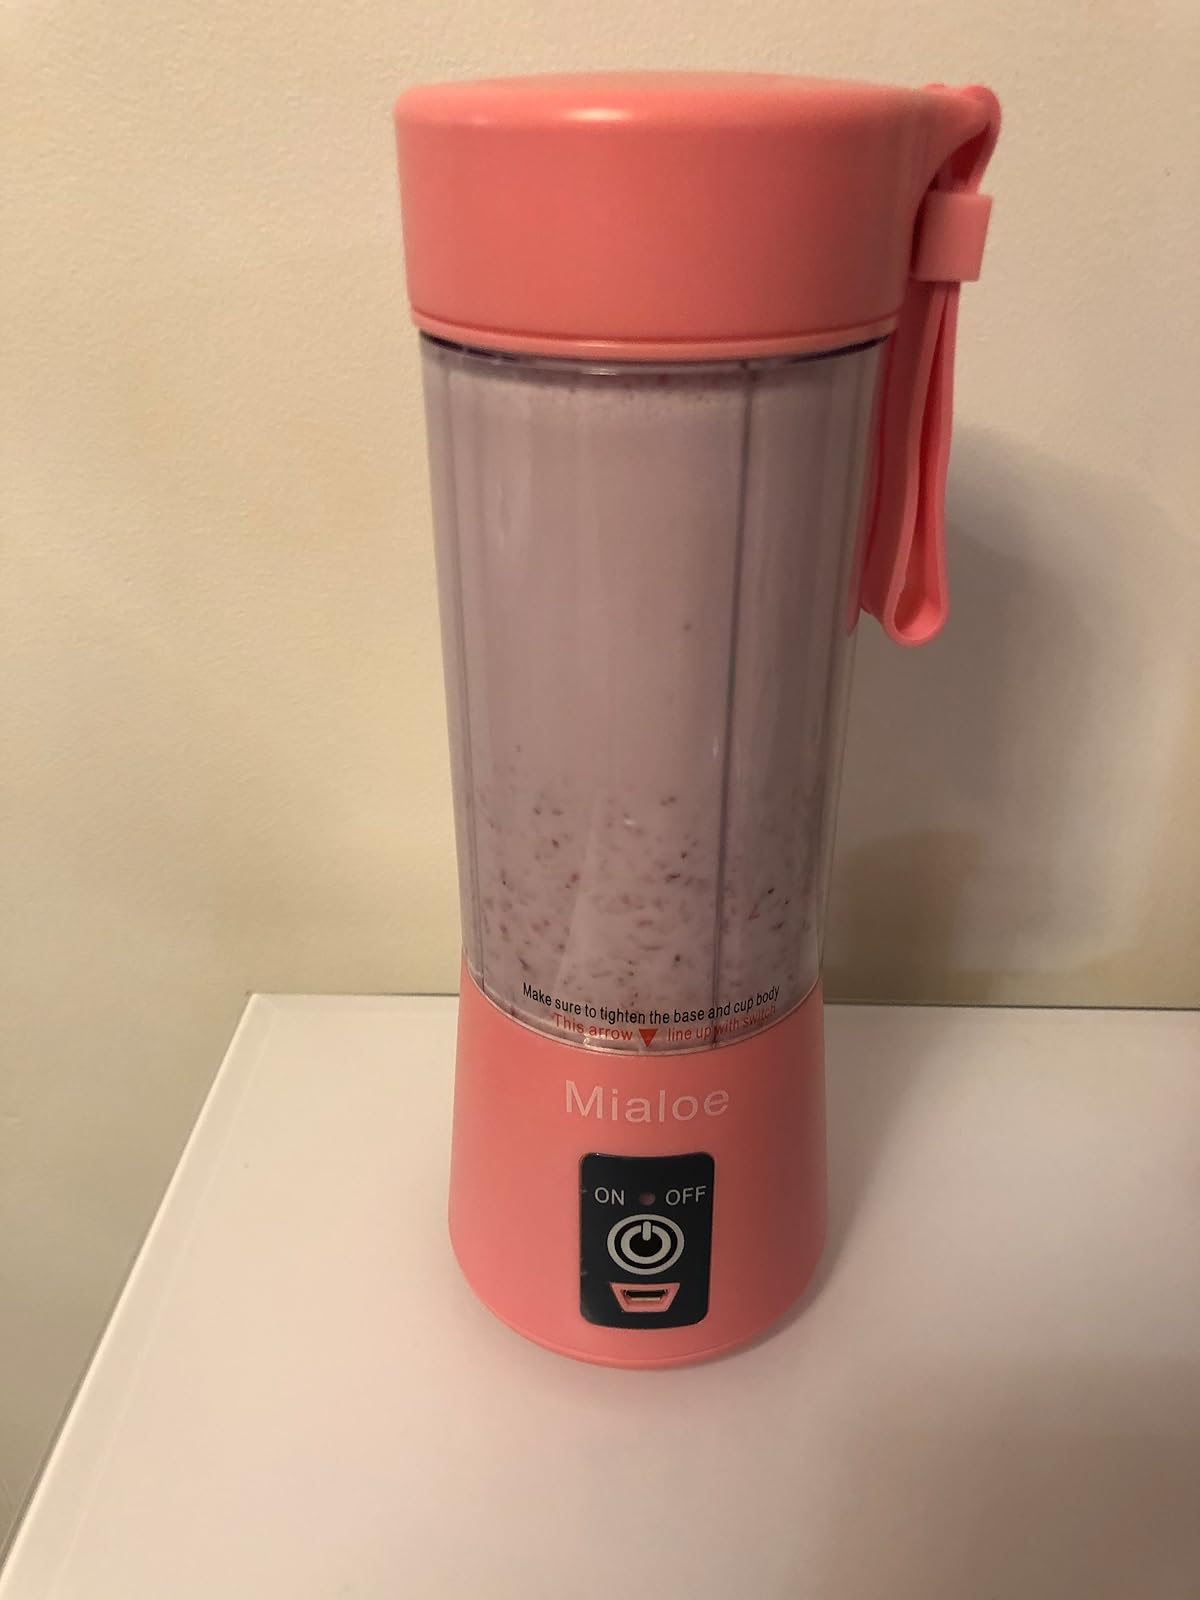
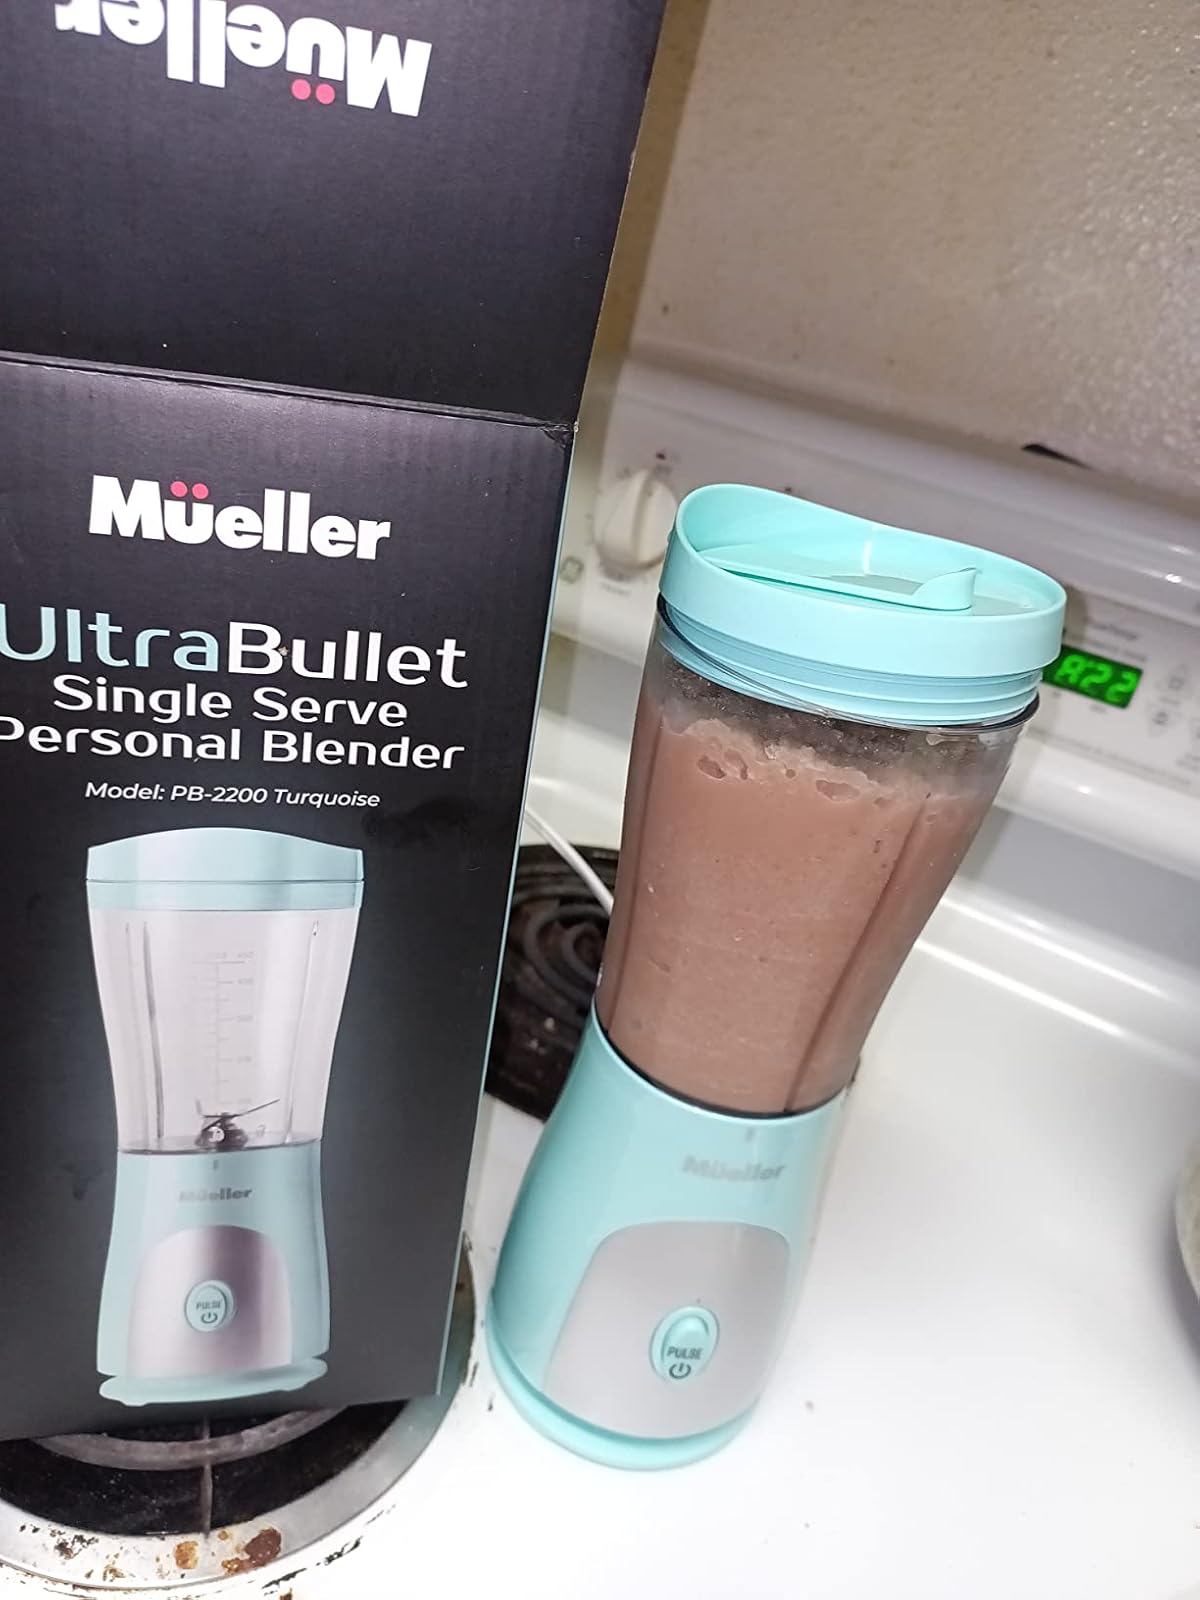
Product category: items_blender
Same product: no